Isabelle Choko

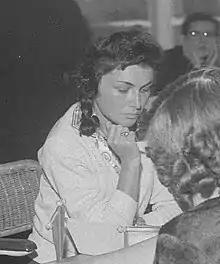
Choko in 1957 in 1st Women's Chess Olympiad

Isabelle Choko (née Izabela Sztrauch Galewska, 18 September 1928 – 21 July 2023) was a Polish-French Holocaust survivor and chess player who won the 1956 French Women's Chess Championship.